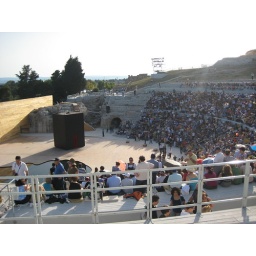
They put wood seats over the stone for performances.